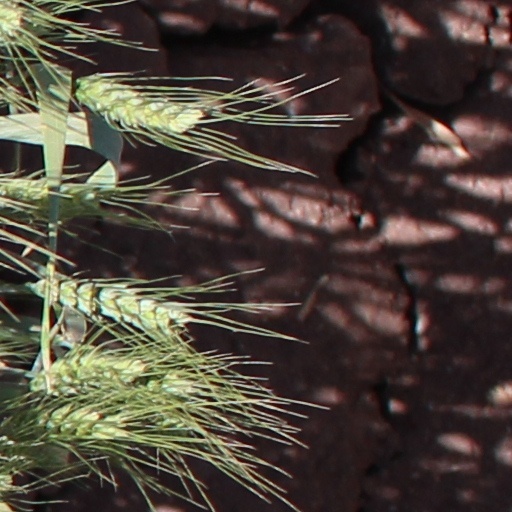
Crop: wheat